Polyamine oxidase

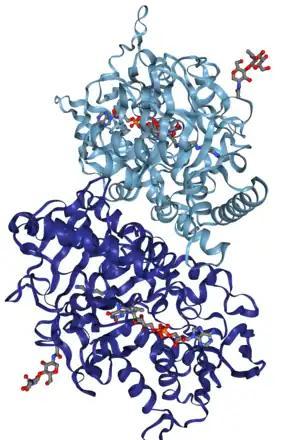
Structure of "Zea mays" (corn) PAO complexed with an inhibitor and crystallized as a dimer

Active sites in PAOs vary, but some features are essential. The most strictly-conserved active site amino acid codons in PAO genes are a K residue at position 300 and an aromatic residue (F, Y, or H) at position 403 (numbers refer to homologous positions in the sequence of ZmPAO1, a PAO found in corn). K300 hydrogen-bonds to a water molecule, which also hydrogen-bonds to the catalytic N5 nitrogen atom of FAD. In corn, this complex modulates redox potential and reoxidation rate of the cofactor and may be involved in stabilizing the reduced cofactor or imine hydrolysis. The electron-dense aromatic ring at position 403 may interact with amino groups in the substrate. Weak interactions with other more variable active site residues are involved in positioning the substrates.